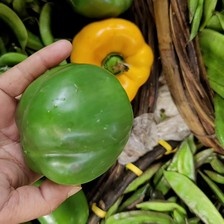
Label: capsicum